Wete

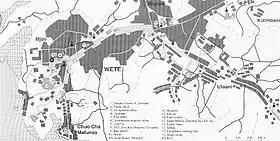
Map of Wete

Wete is a town located on the Tanzanian island of Pemba. It is the capital of Pemba North Region, as well as the administrative seat for Wete District. It lies on the west side of the northern part of the island. The town has a population of 35,951 in 2022. The harbor at Wete was a major port-of-entry for accessing the Pemba island.